Kapsi

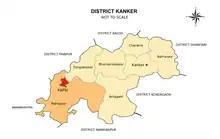

Kapsi is located roughly northeast of the tehsil headquarters Pakhanjur and southwest of the district headquarters Kanker. It is bordered by the Durgukondal tehsil to its northeast. Due to its location at the northernmost boundary of the erstwhile Paralkot jagir, it is also known as the Gateway of Paralkot. Its proximity to the trijunction of Kanker and Mohla-Manpur-Ambagarh Chowki districts of Chhattisgarh and the Gadchiroli district of Maharashtra, makes it an important transit hub of the area.